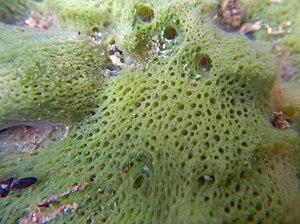
éponge d'eau douce (Spongilla lacustris) dans l'Authie (dans la Région Hauts-de-France). Remarque
La microphagie suspensivore est un mode d'alimentation qui consiste à se nourrir d'organismes de très petite taille ou de particules organiques alimentaires en les filtrant du milieu aquatique dans lesquelles ils sont en suspension.
Spongilla lacustris est une spongille, l'une des environ 120 espèces d'éponges d'eau douce.